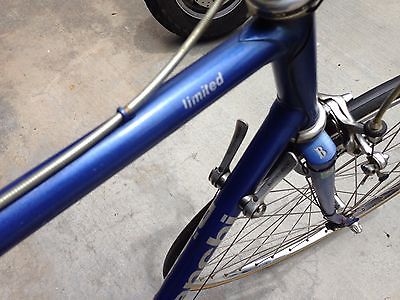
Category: bicycle